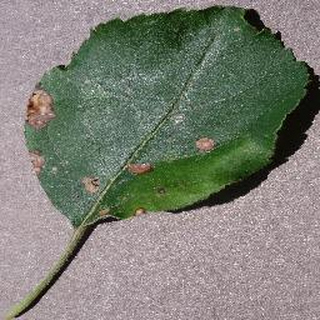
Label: apple_black_rot